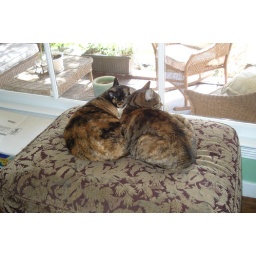
sitting in the window